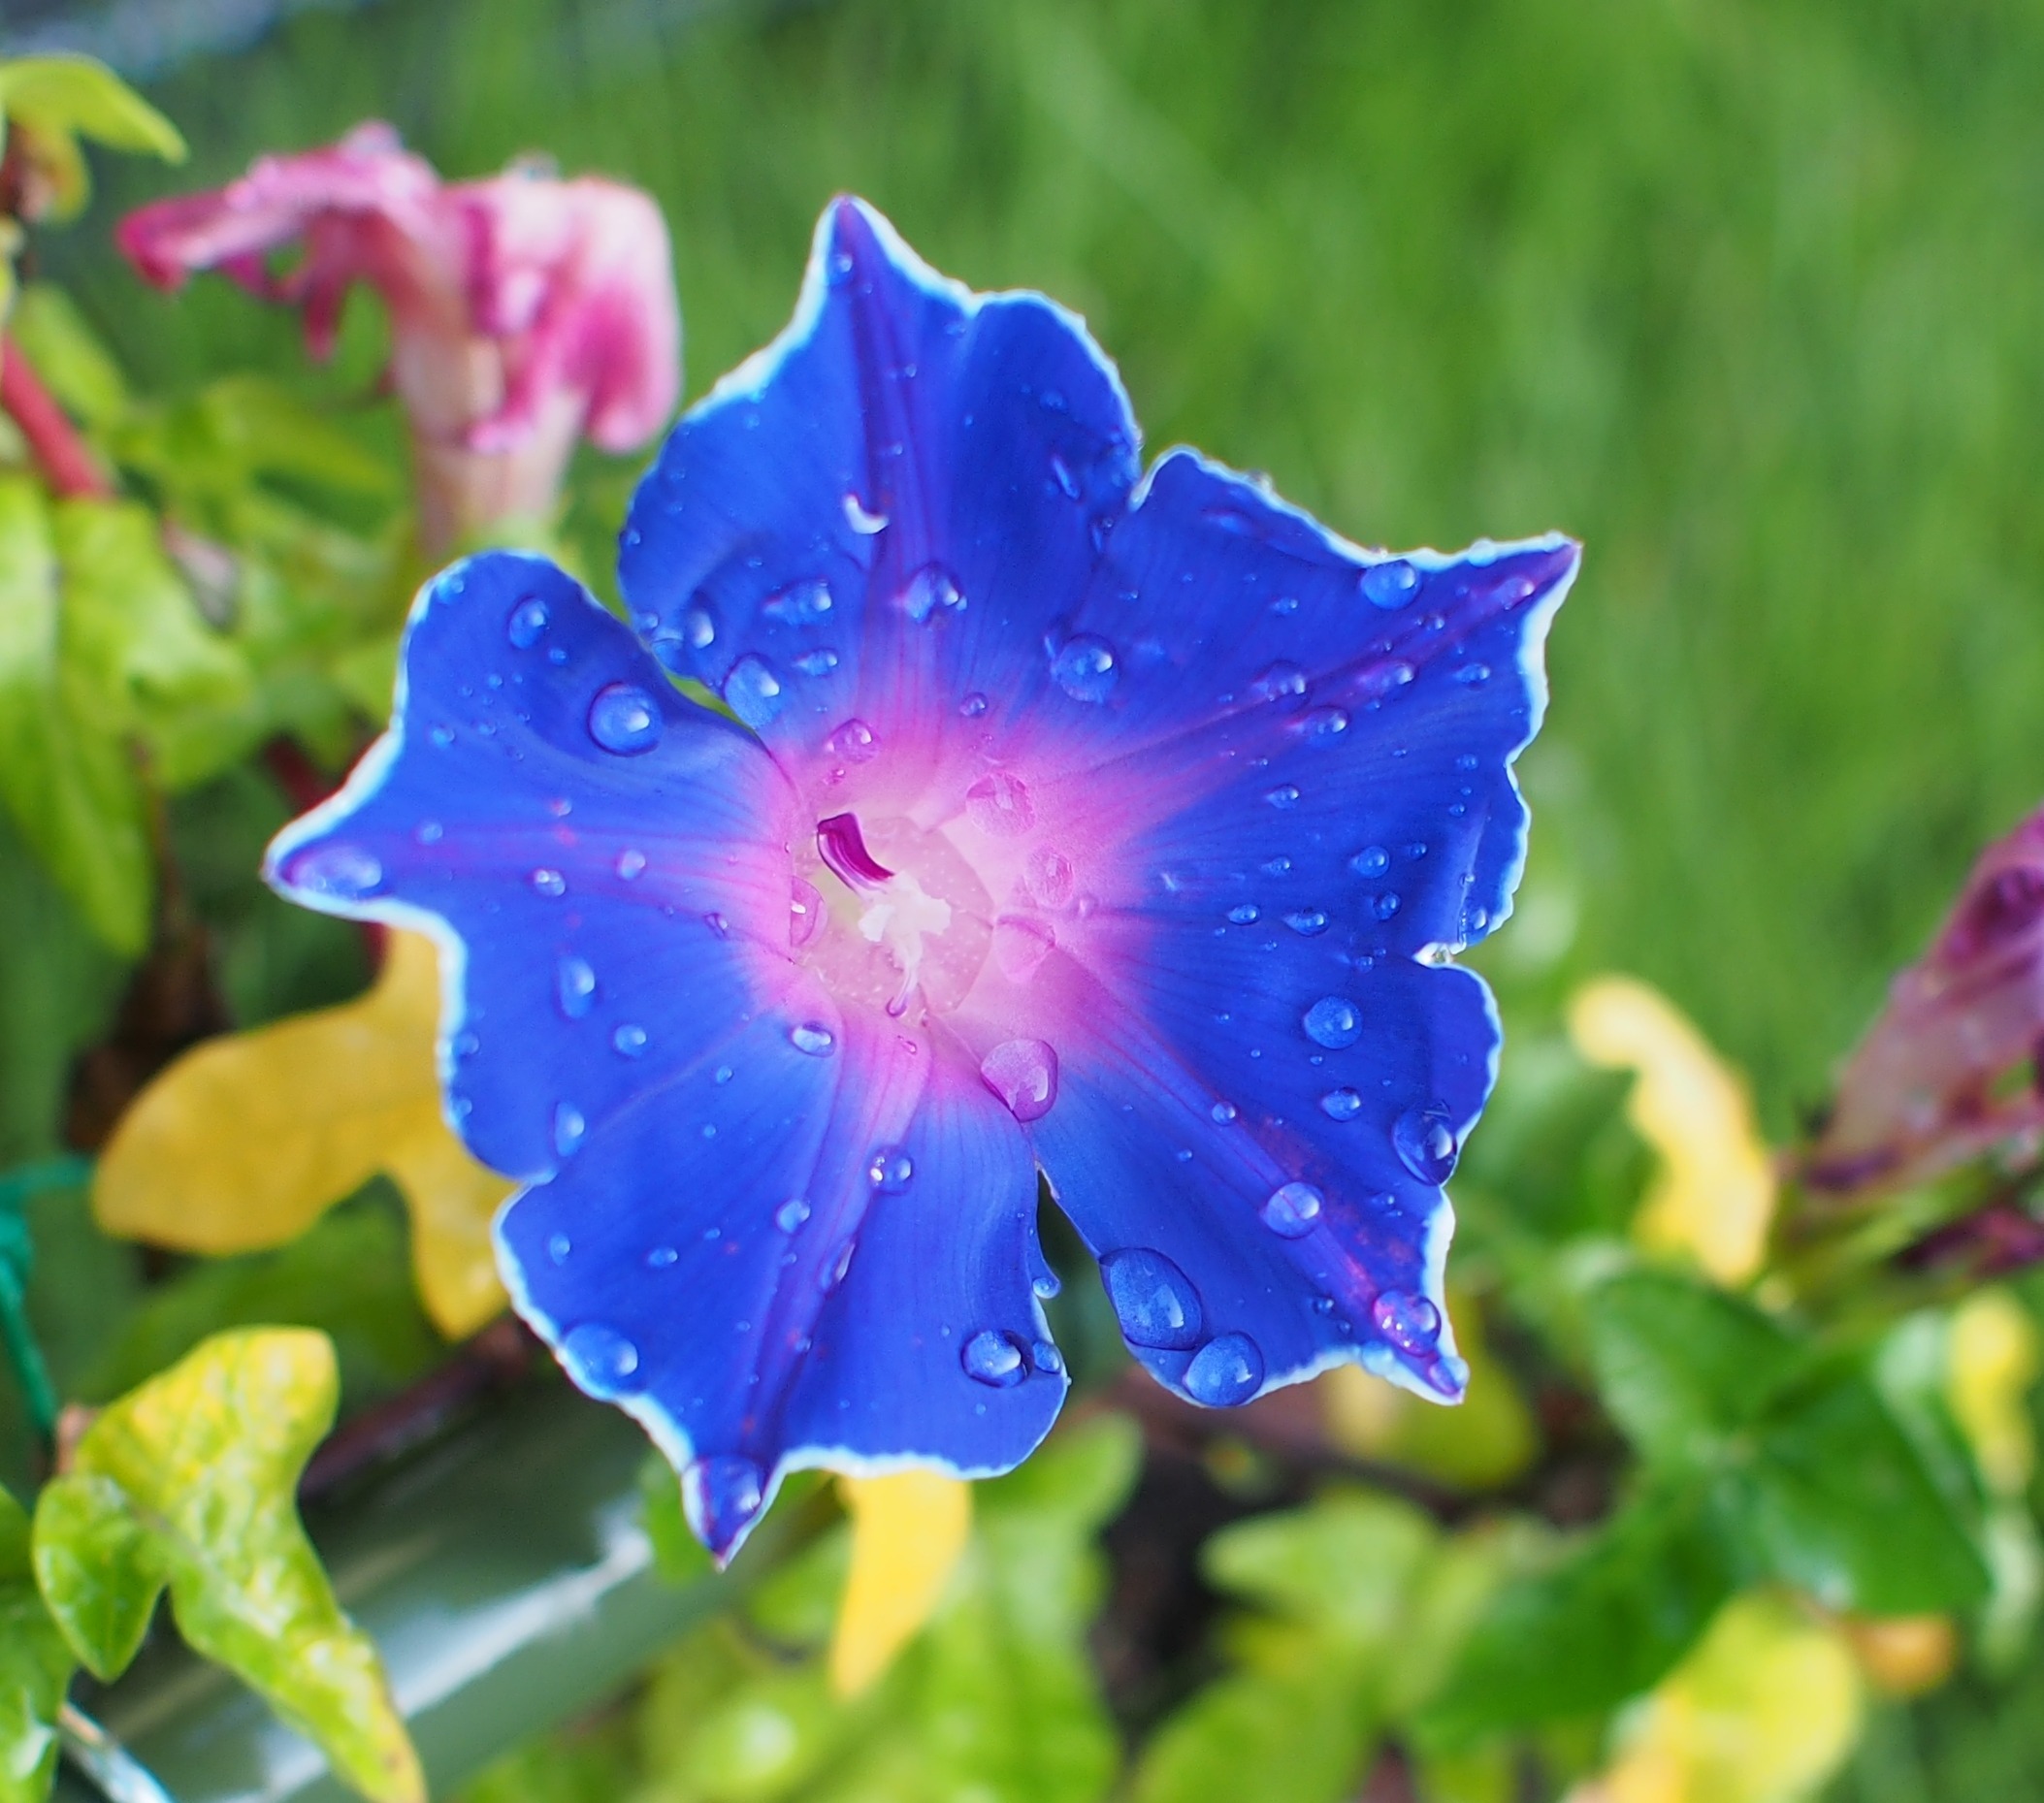
nature, plant, flower, petal, botany, blue, flora, wildflower, flowers, morning glory, macro photography, flowering plant, bellflower family, annual plant, land plant, morning glory family